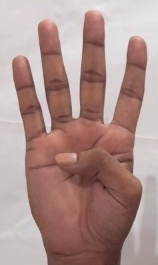
ASL sign: 4